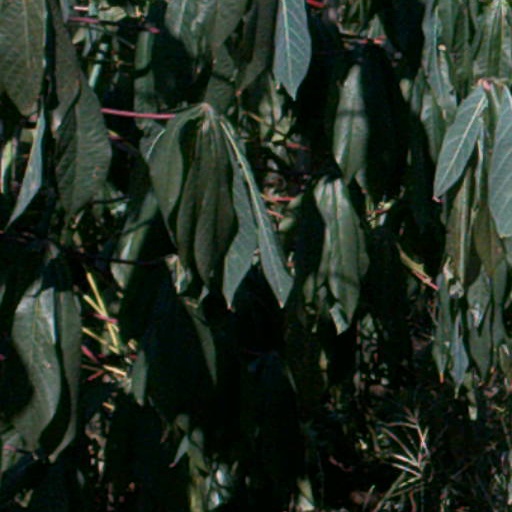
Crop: cassava